Old Tolland County Jail and Museum

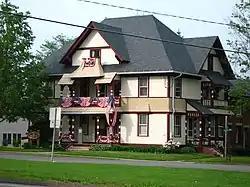
The front side of the jail.

The Old Tolland County Jail and Museum is a historic jail in Tolland, Connecticut. It is located at 52 Tolland Green. The present jail was in use from 1856-1968. The Jail served as the county jail in the 19th and 20th century for criminals who were convicted of a crime or were awaiting a trial at the courthouse across the street. The jail also had a hotel in front until a fire burned it down in 1893. The hotel, known as the County House, was used to provide hospitality to visitors who had jail or court related business.